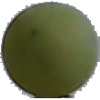
Label: Grape White 4